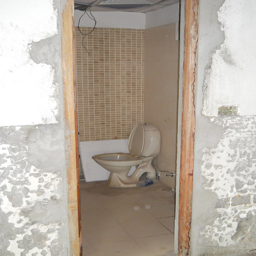
A toilet sitting in a bathroom next to a tile covered wall.
a bath room with a toilet and tiled walls
A toilet in a bathroom that is being remodeled.
A picture of a bathroom under construction from the doorway.
a picture of a bathroom toilet in an unfinished room